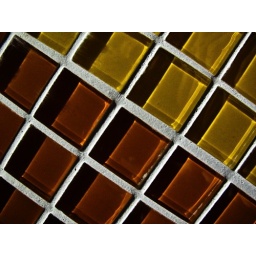
Tiles in the bathroom of the movie theater